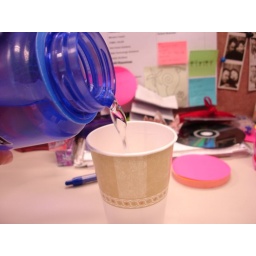
water in cup w/egg.